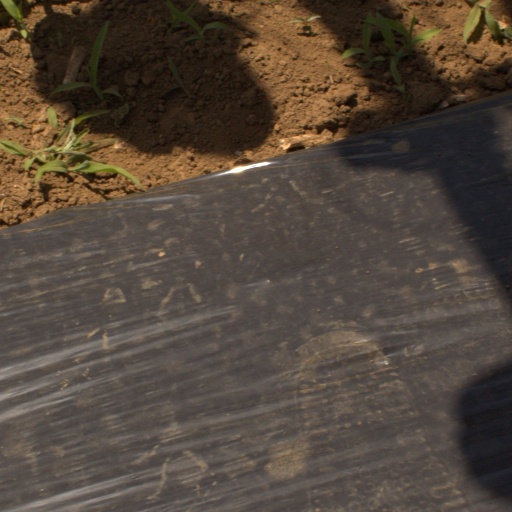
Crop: Jerusalem artichoke